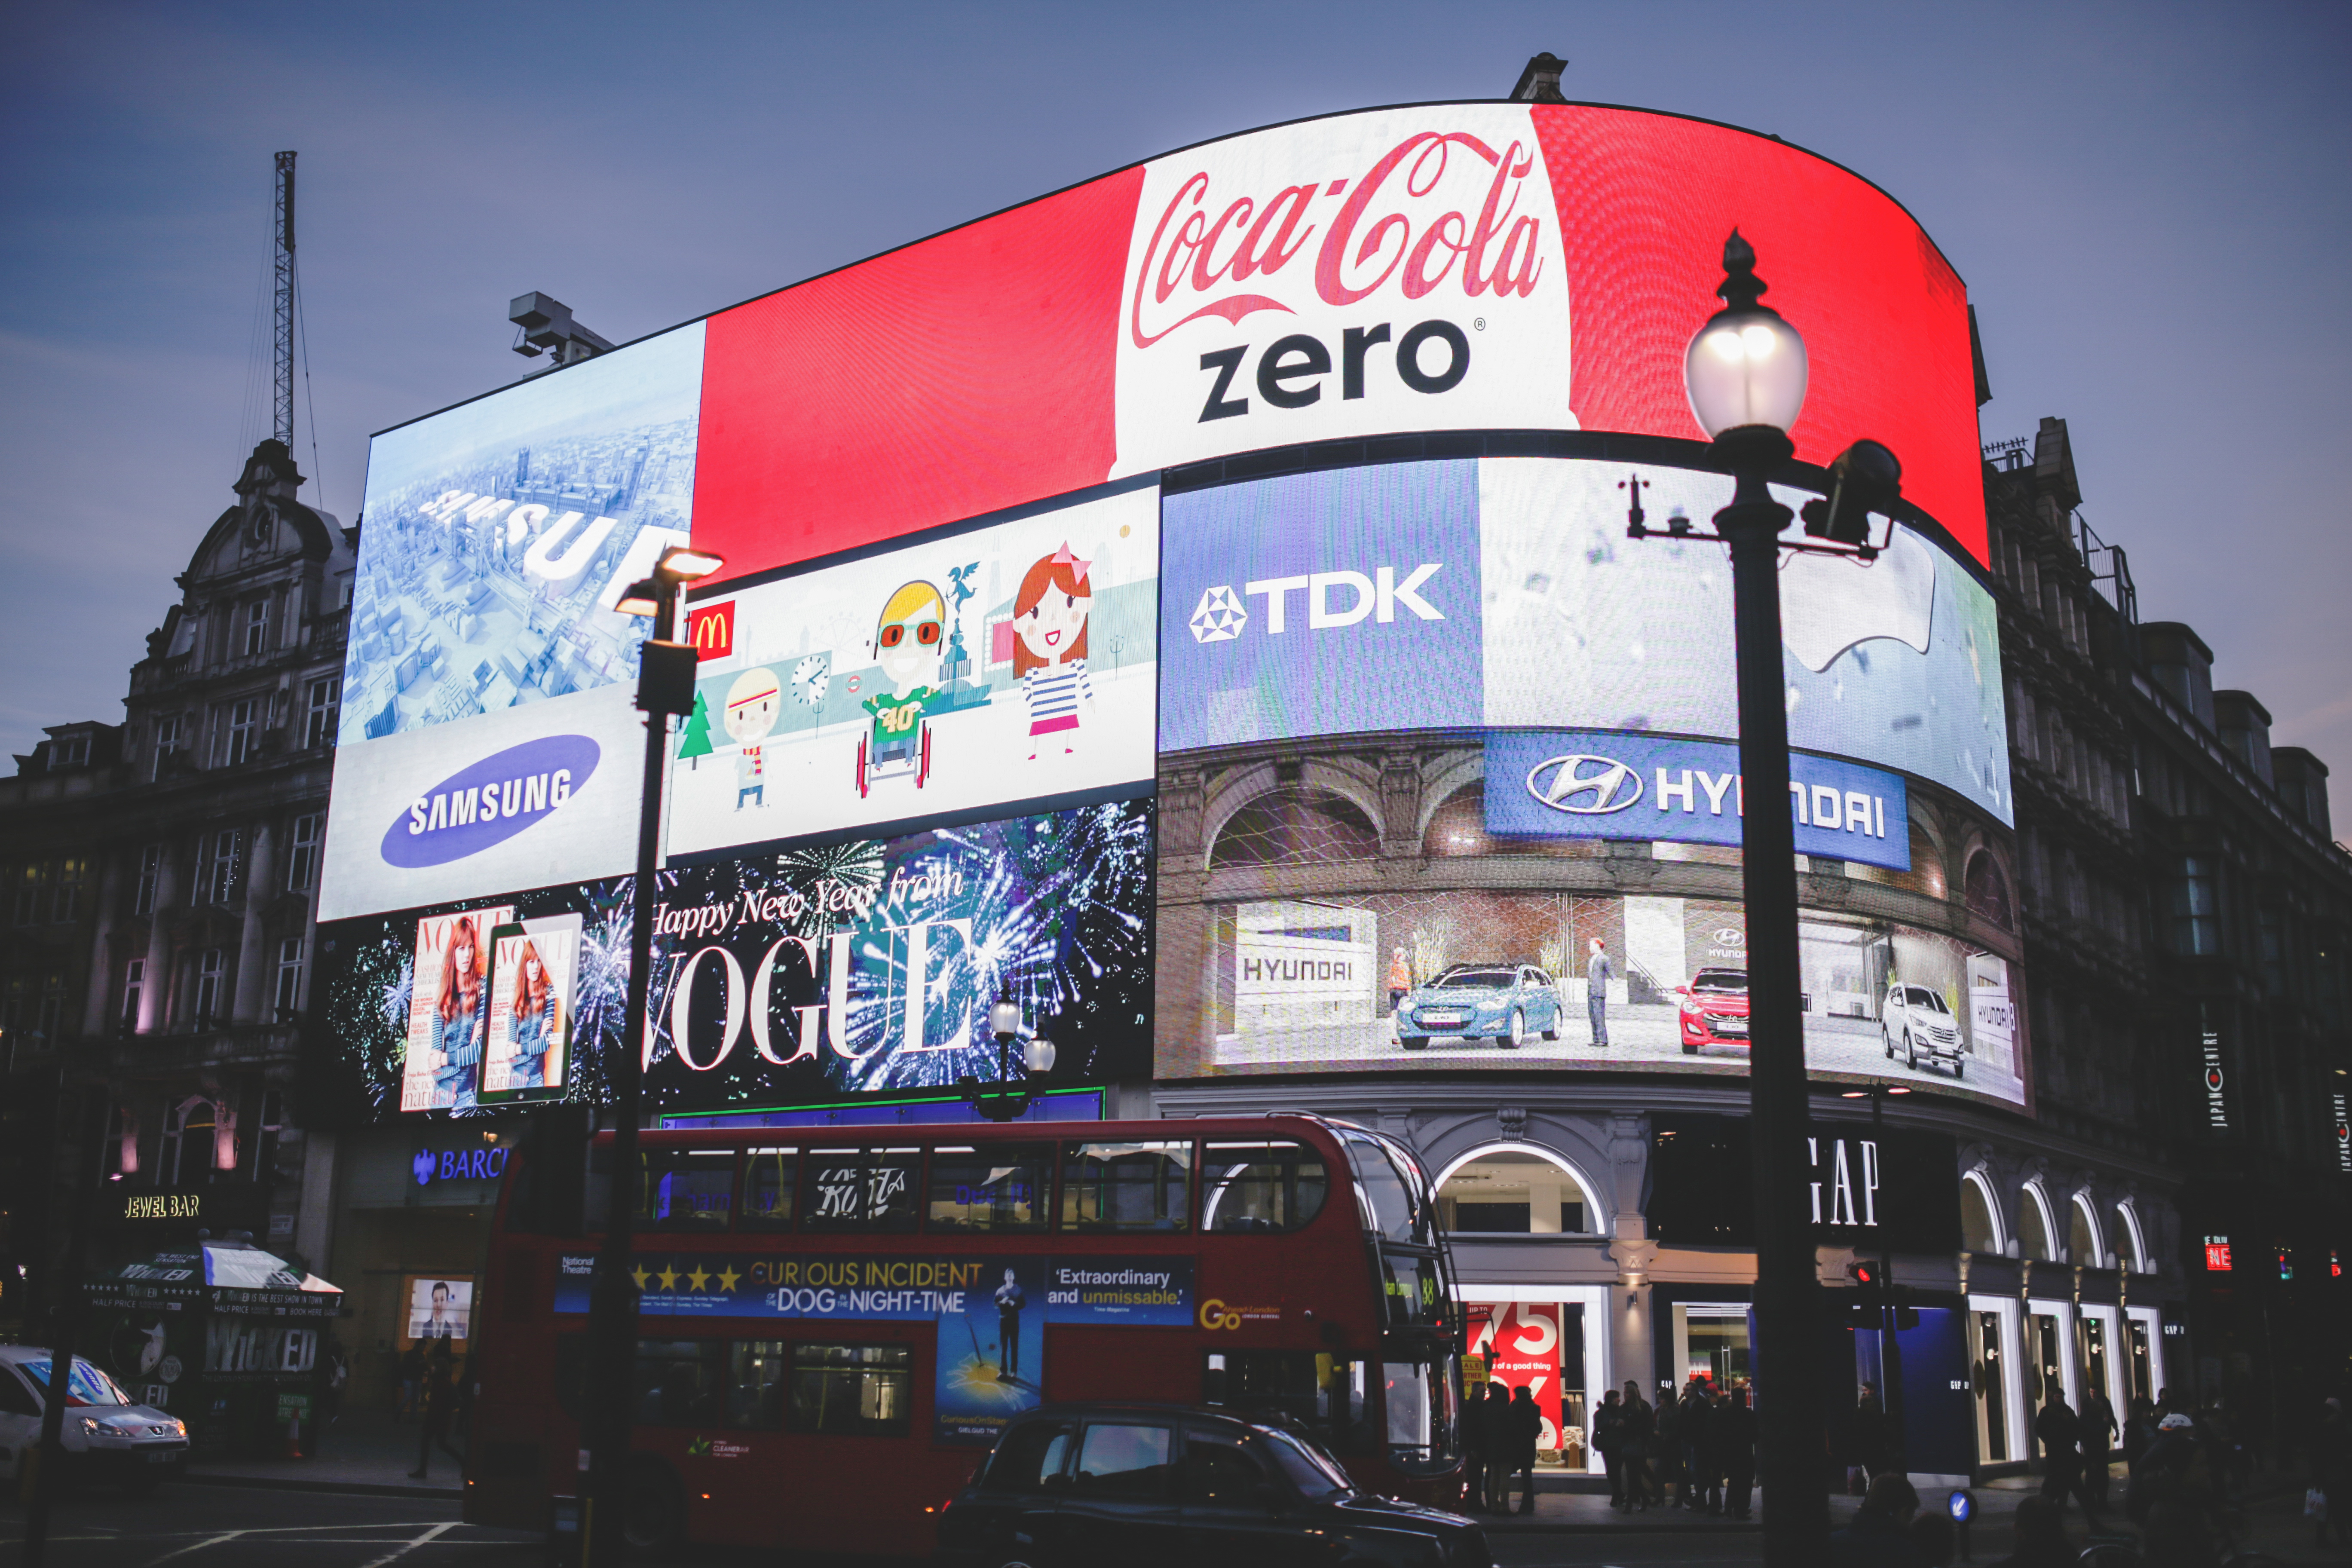
advertising, architecture, urban area, billboard, display advertising, sky, building, technology, city, electronic signage, street, metropolis, signage